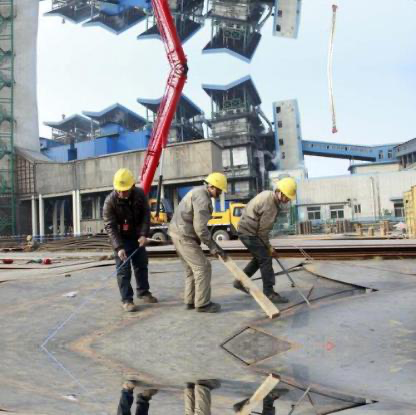
Objects in the image:
label: helmet
label: helmet
label: helmet